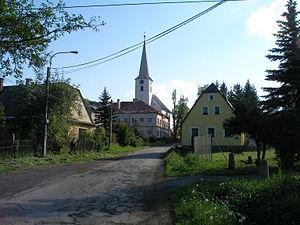
Hraničné Petrovice est une commune du district et de la région d'Olomouc, en Tchéquie. Sa population s'élevait à 136 habitants en 2018.